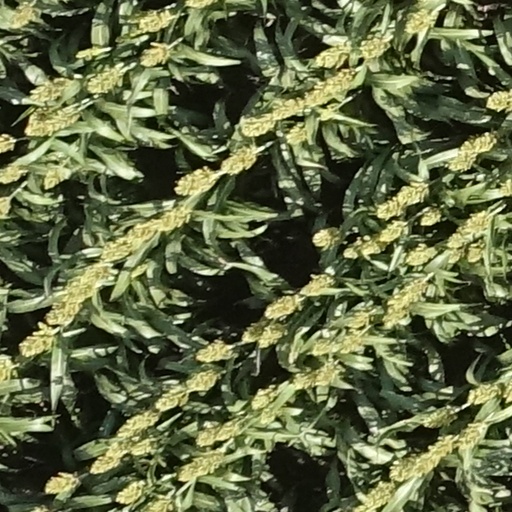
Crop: sorghum